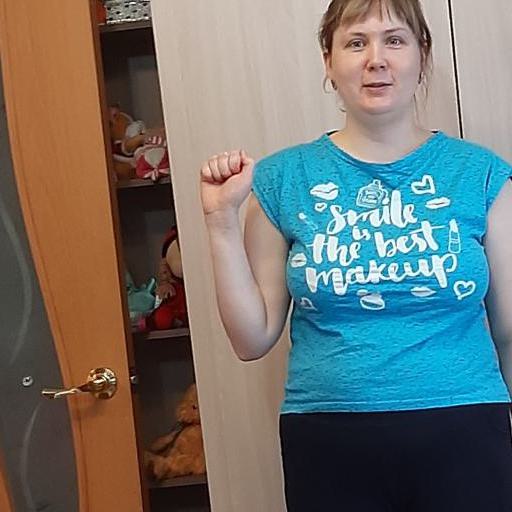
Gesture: fist